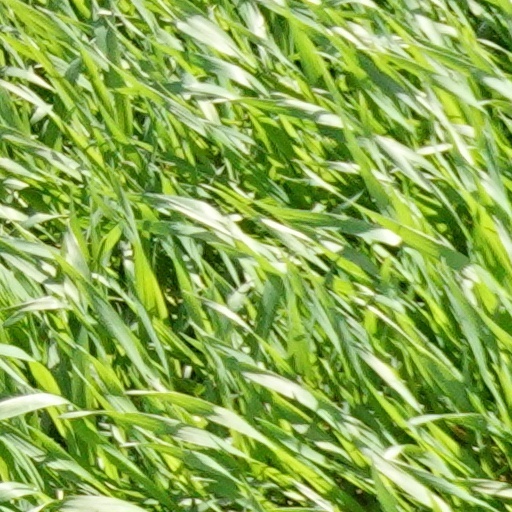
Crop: wheat